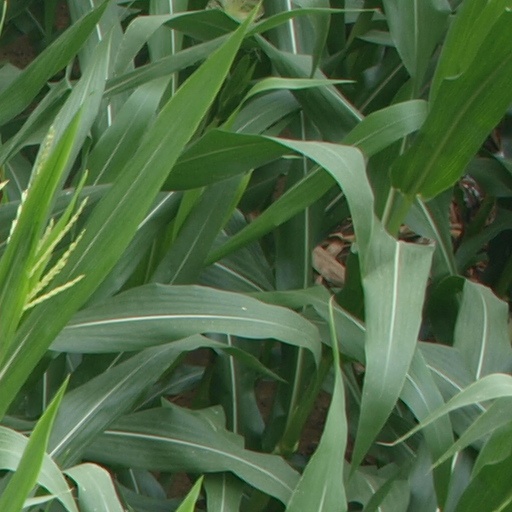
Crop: maize; corn